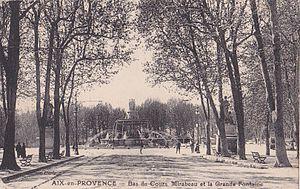
Bas du cours Mirabeau vers 1910.
La fontaine de la Rotonde est une fontaine située au centre-ville d'Aix-en-Provence, dans la continuité du cours Mirabeau. Conçue par l'ingénieur des Ponts et Chaussées Théophile de Tournadre, elle a été inaugurée en 1860 et est l'un des monuments les plus connus d'Aix-en-Provence. Son bassin a un diamètre de 32 mètres et la fontaine s'élève à 12 mètres de hauteur. Le diamètre total du monument est de 41 mètres.
Le cours Mirabeau est un des axes principaux du centre-ville d'Aix-en-Provence.